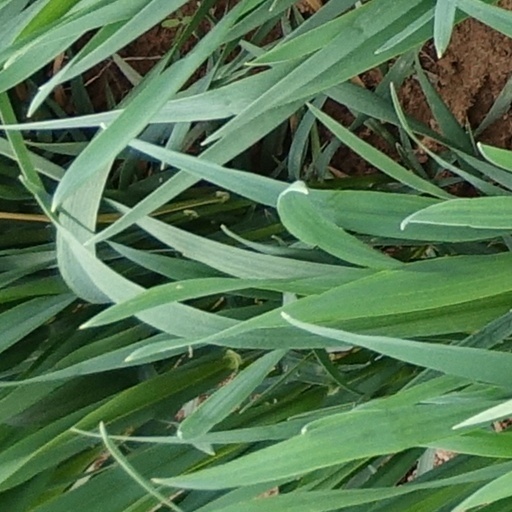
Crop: wheat